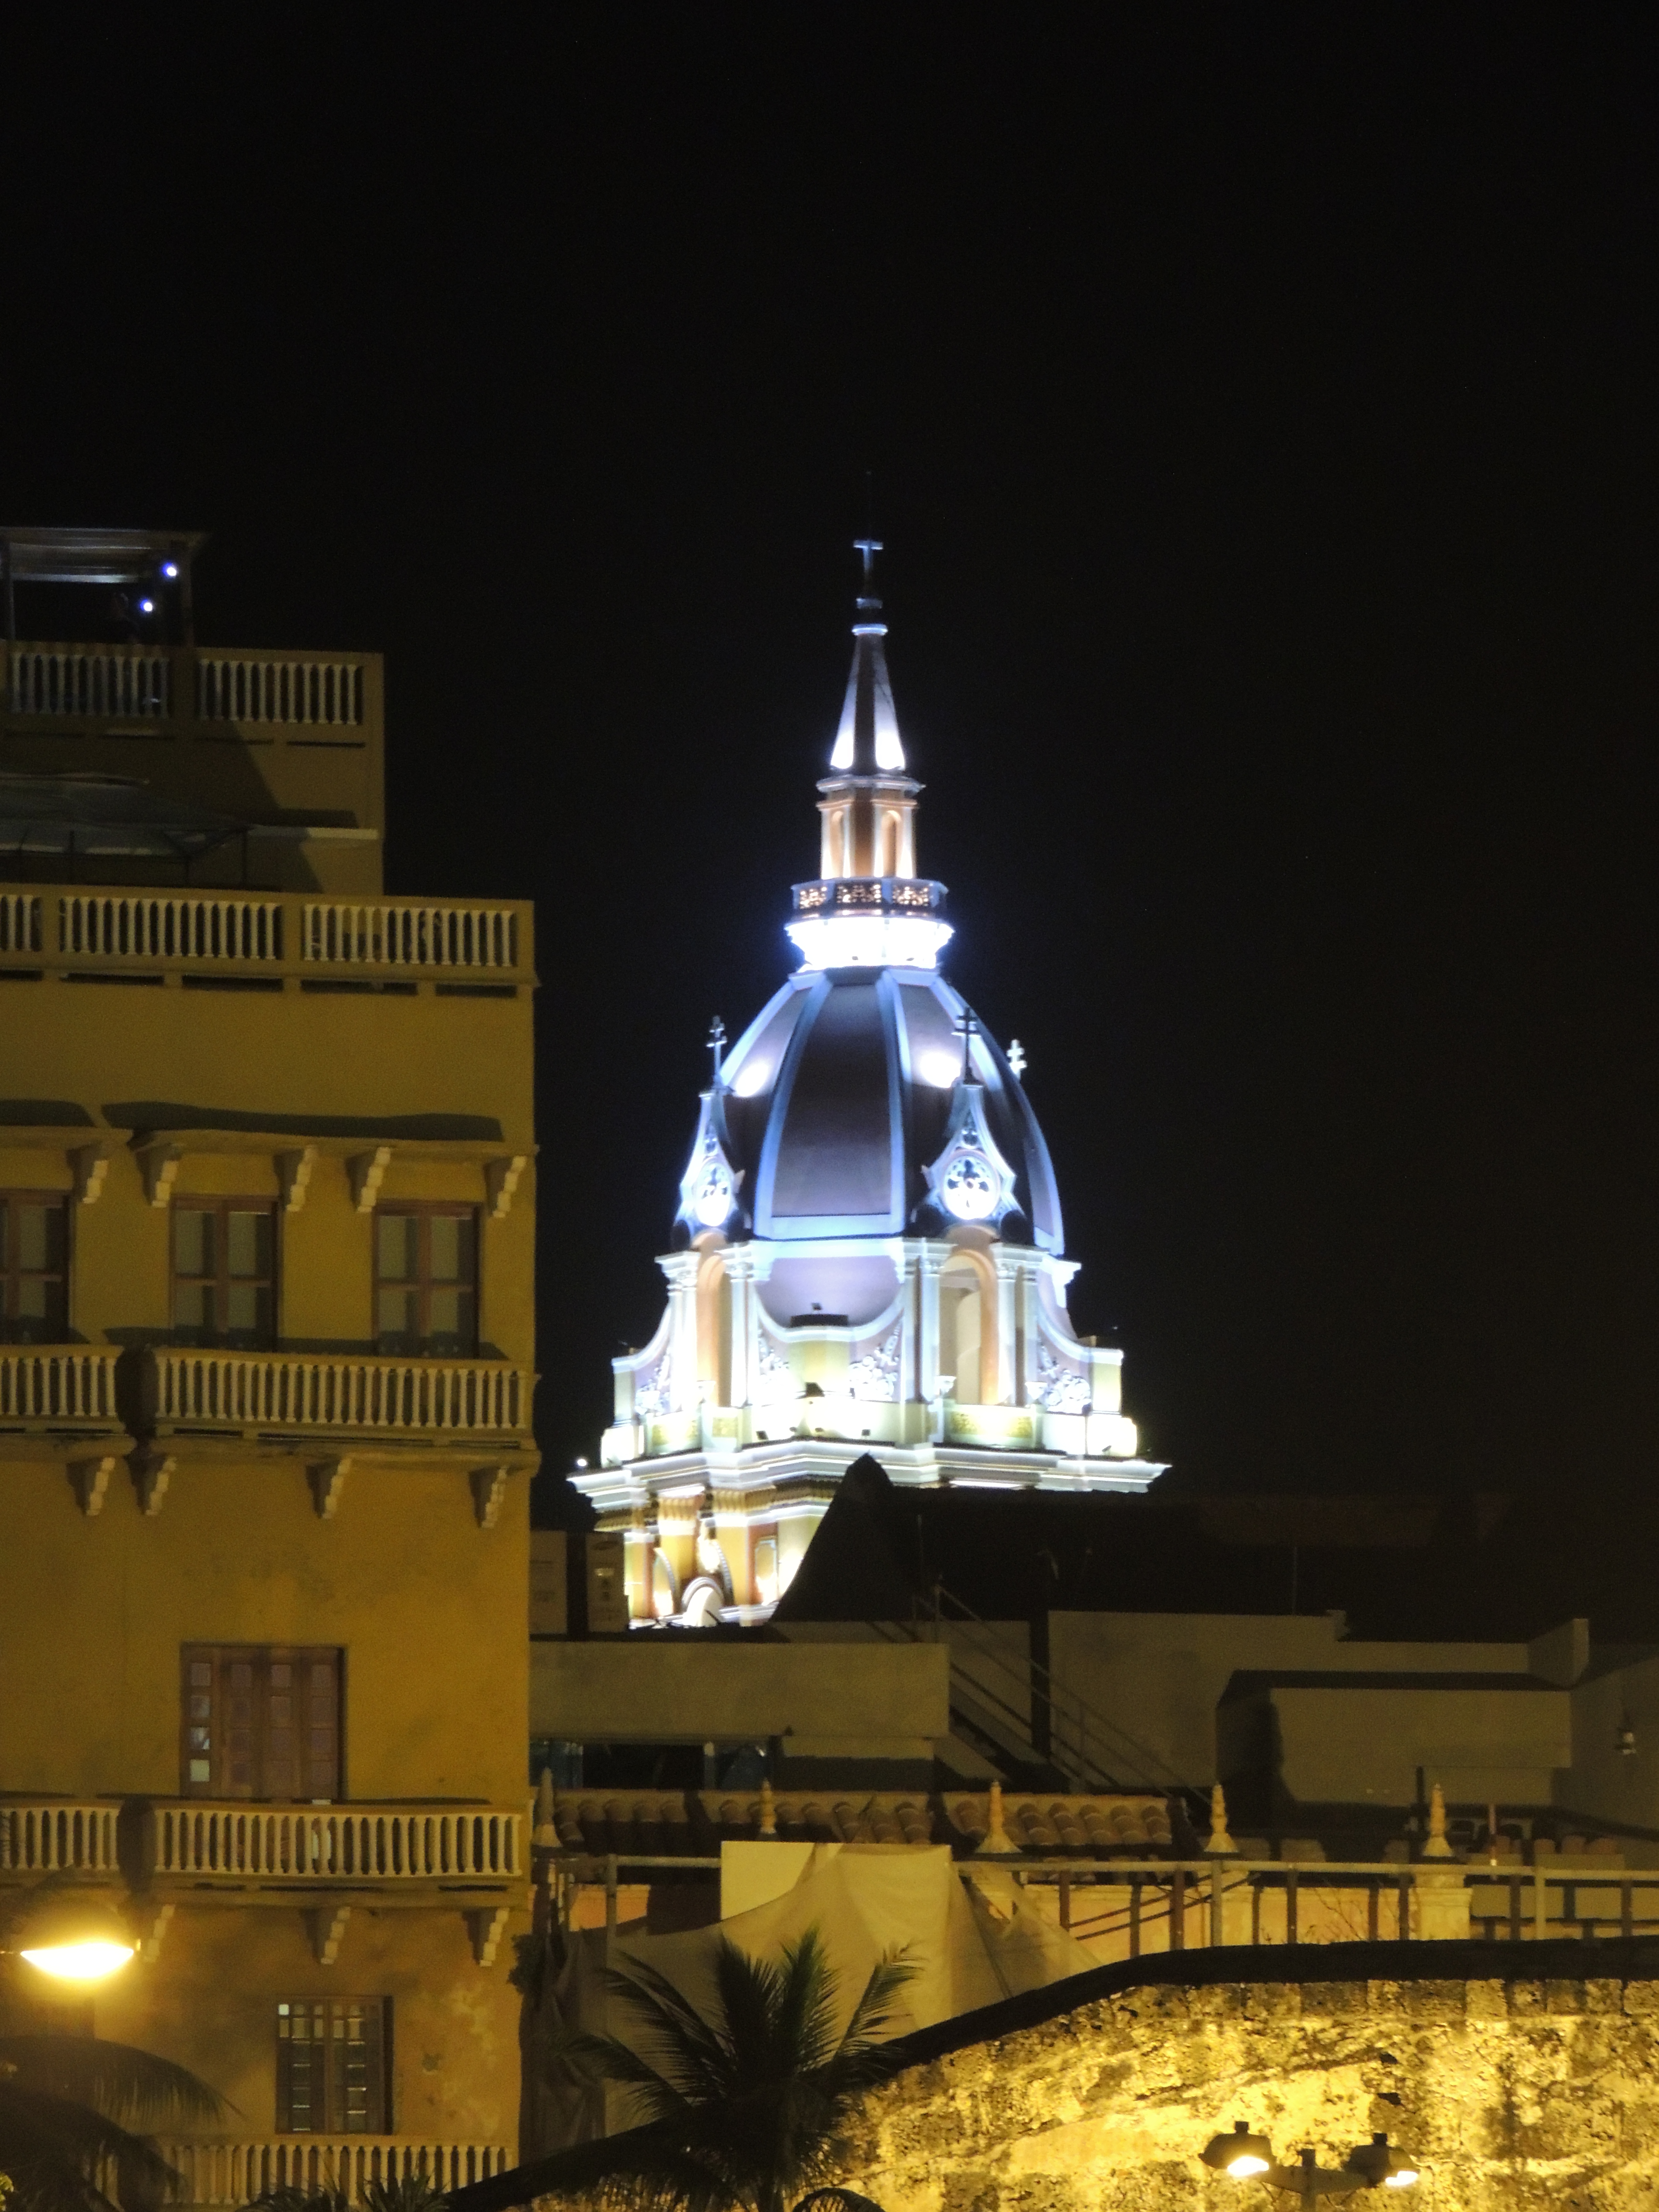
nature, landmark, night, architecture, light, sky, city, building, lighting, metropolis, spire, tower, steeple, place of worship, facade, tree, church, roof, tourist attraction, tourism, world, basilica, midnight, vacation, space, monument